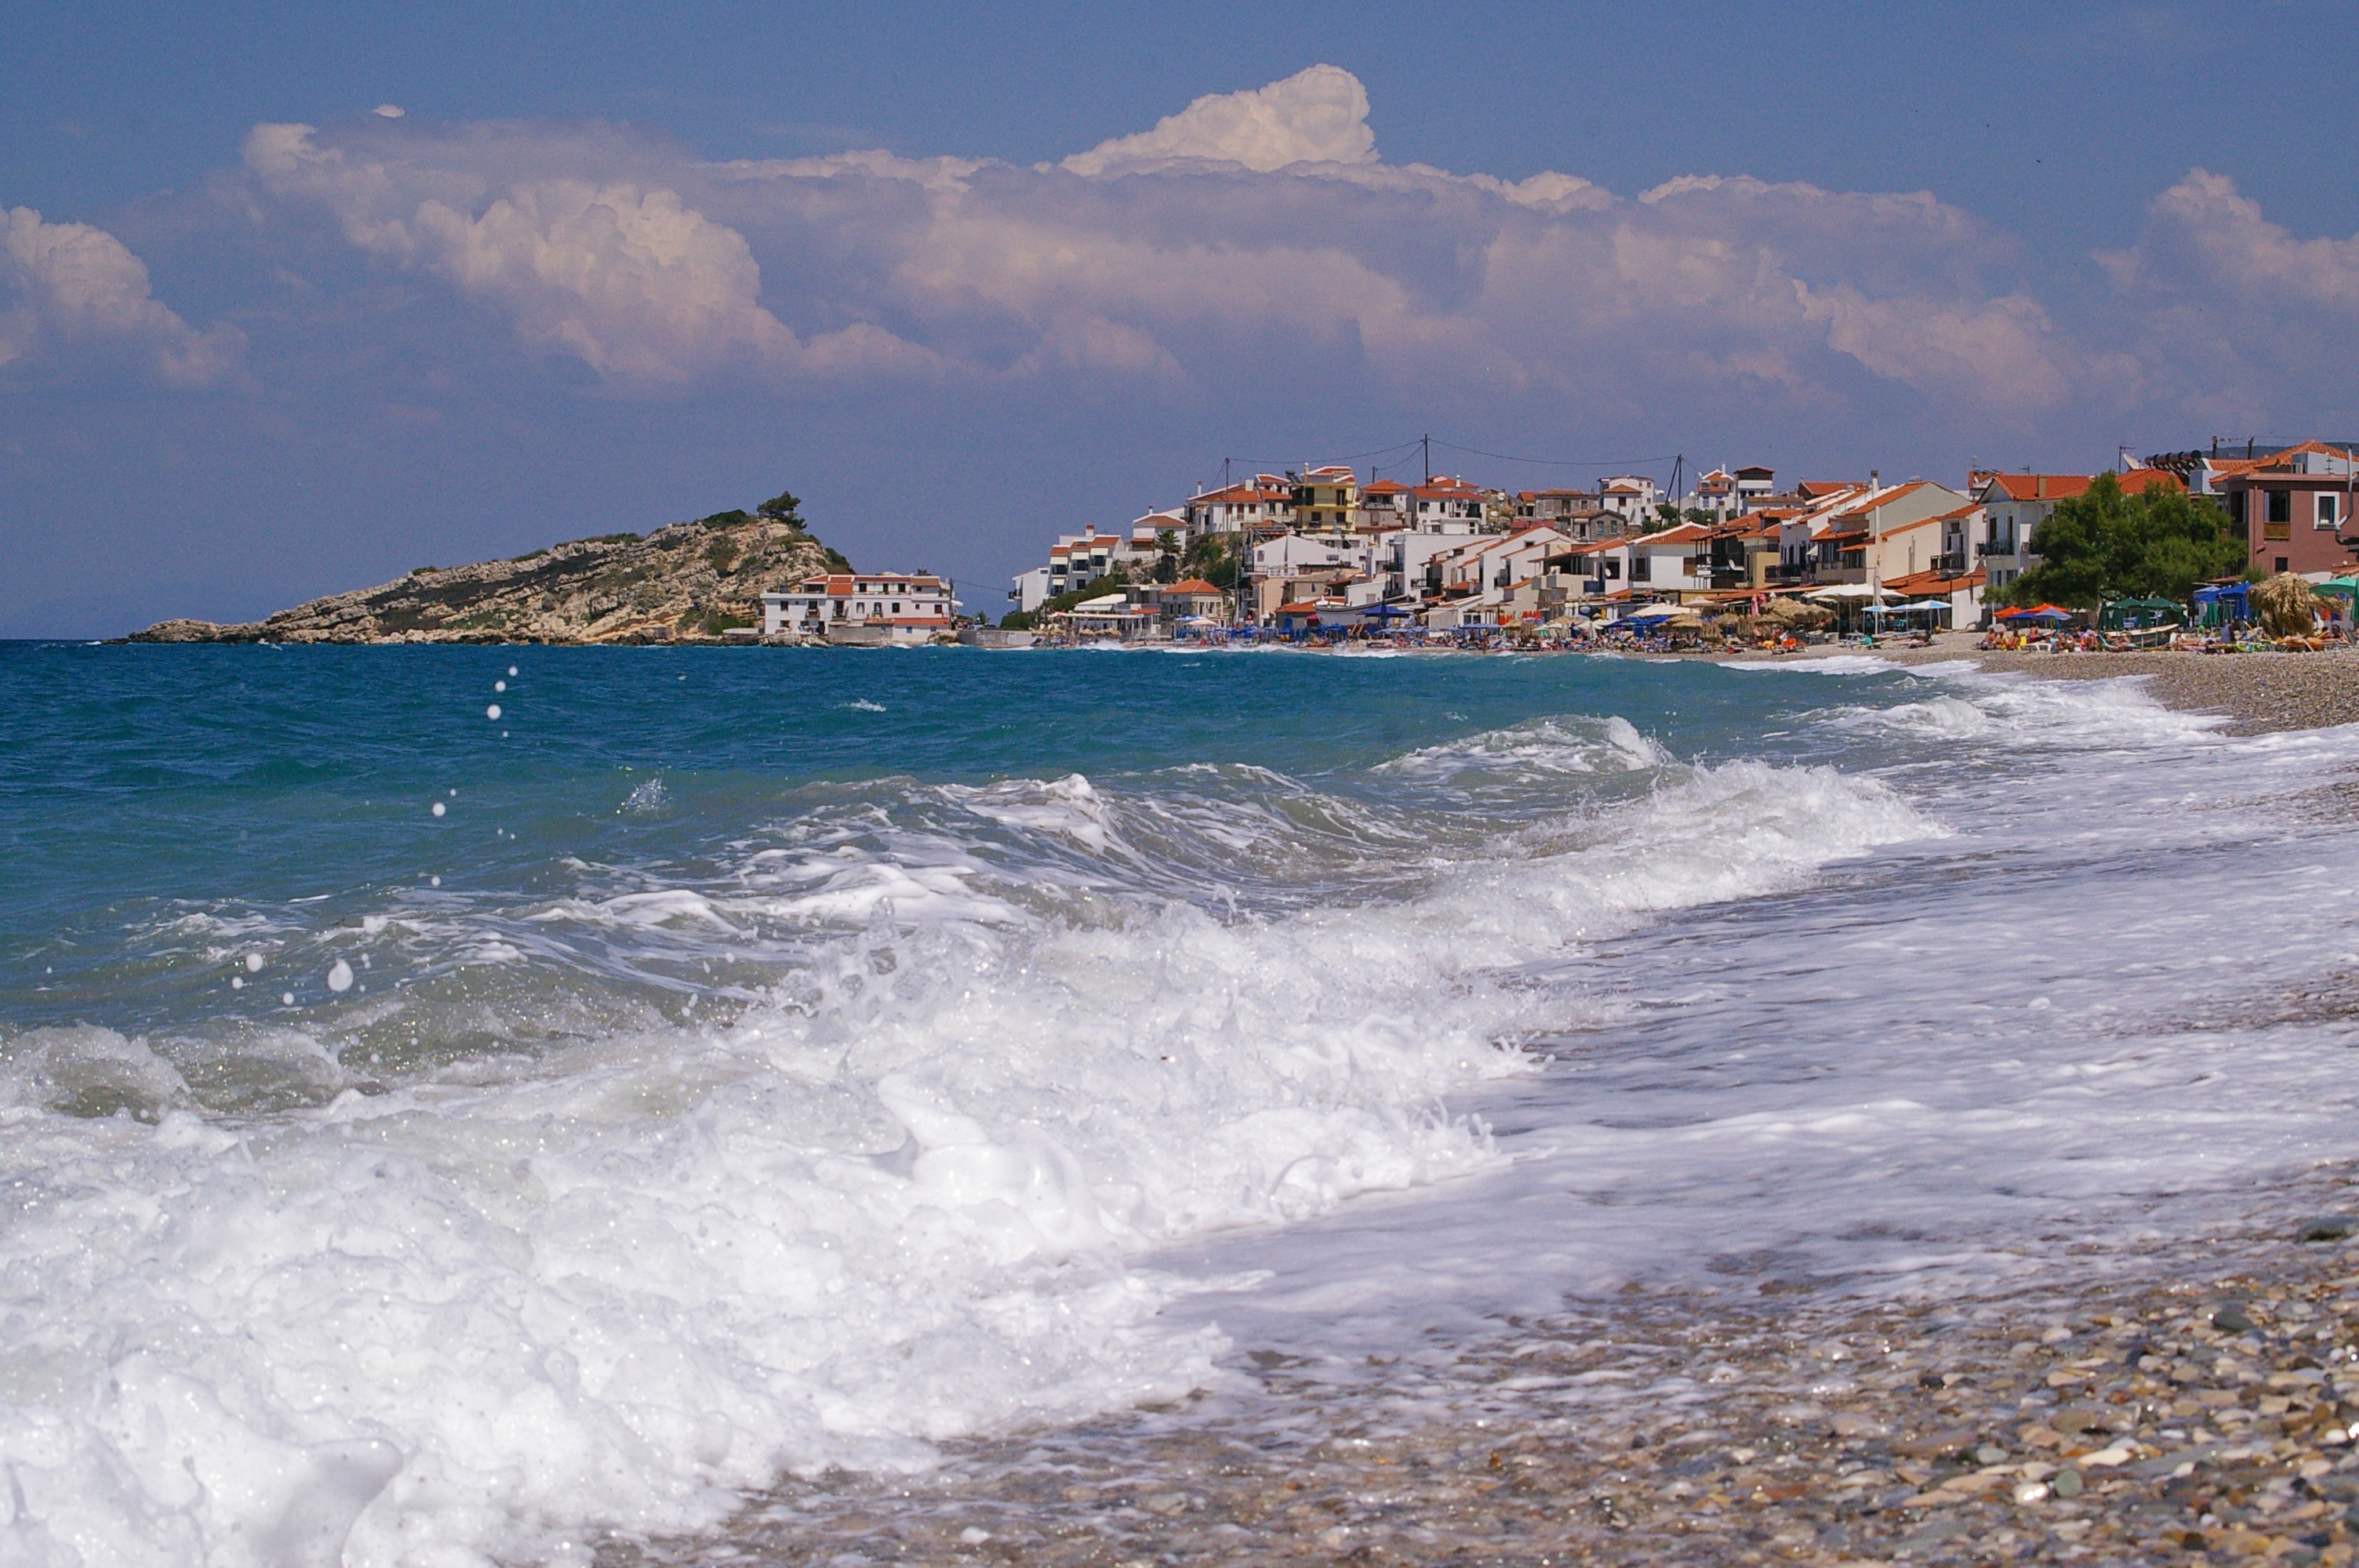
beach, sea, coast, water, ocean, sun, shore, wave, summer, vacation, swim, surf, cove, mediterranean, holiday, bay, island, tourism, body of water, blue sky, greece, cape, blue sea, fishing village, samos, kokk ri, wind wave